Holly Ferling

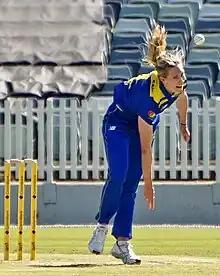
Ferling bowling for ACT Meteors in September 2022

Holly Lee Ferling (born 22 December 1995) is an Australian professional cricketer who made her debut for the Australia national women's cricket team in 2013 and currently plays for Australian Capital Territory in Australia's domestic competitions. She is a right-arm fast-medium bowler and right-handed batter.